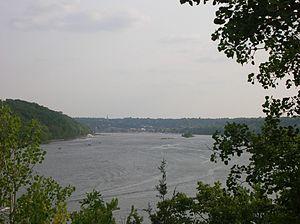
Ceci est une liste des forts de la Nouvelle-France. Pour faciliter l'accès, les forts sont
La rivière Sainte-Croix est un affluent du fleuve Mississippi, d'environ 264 km de long, dans les États américains du Wisconsin et du Minnesota.